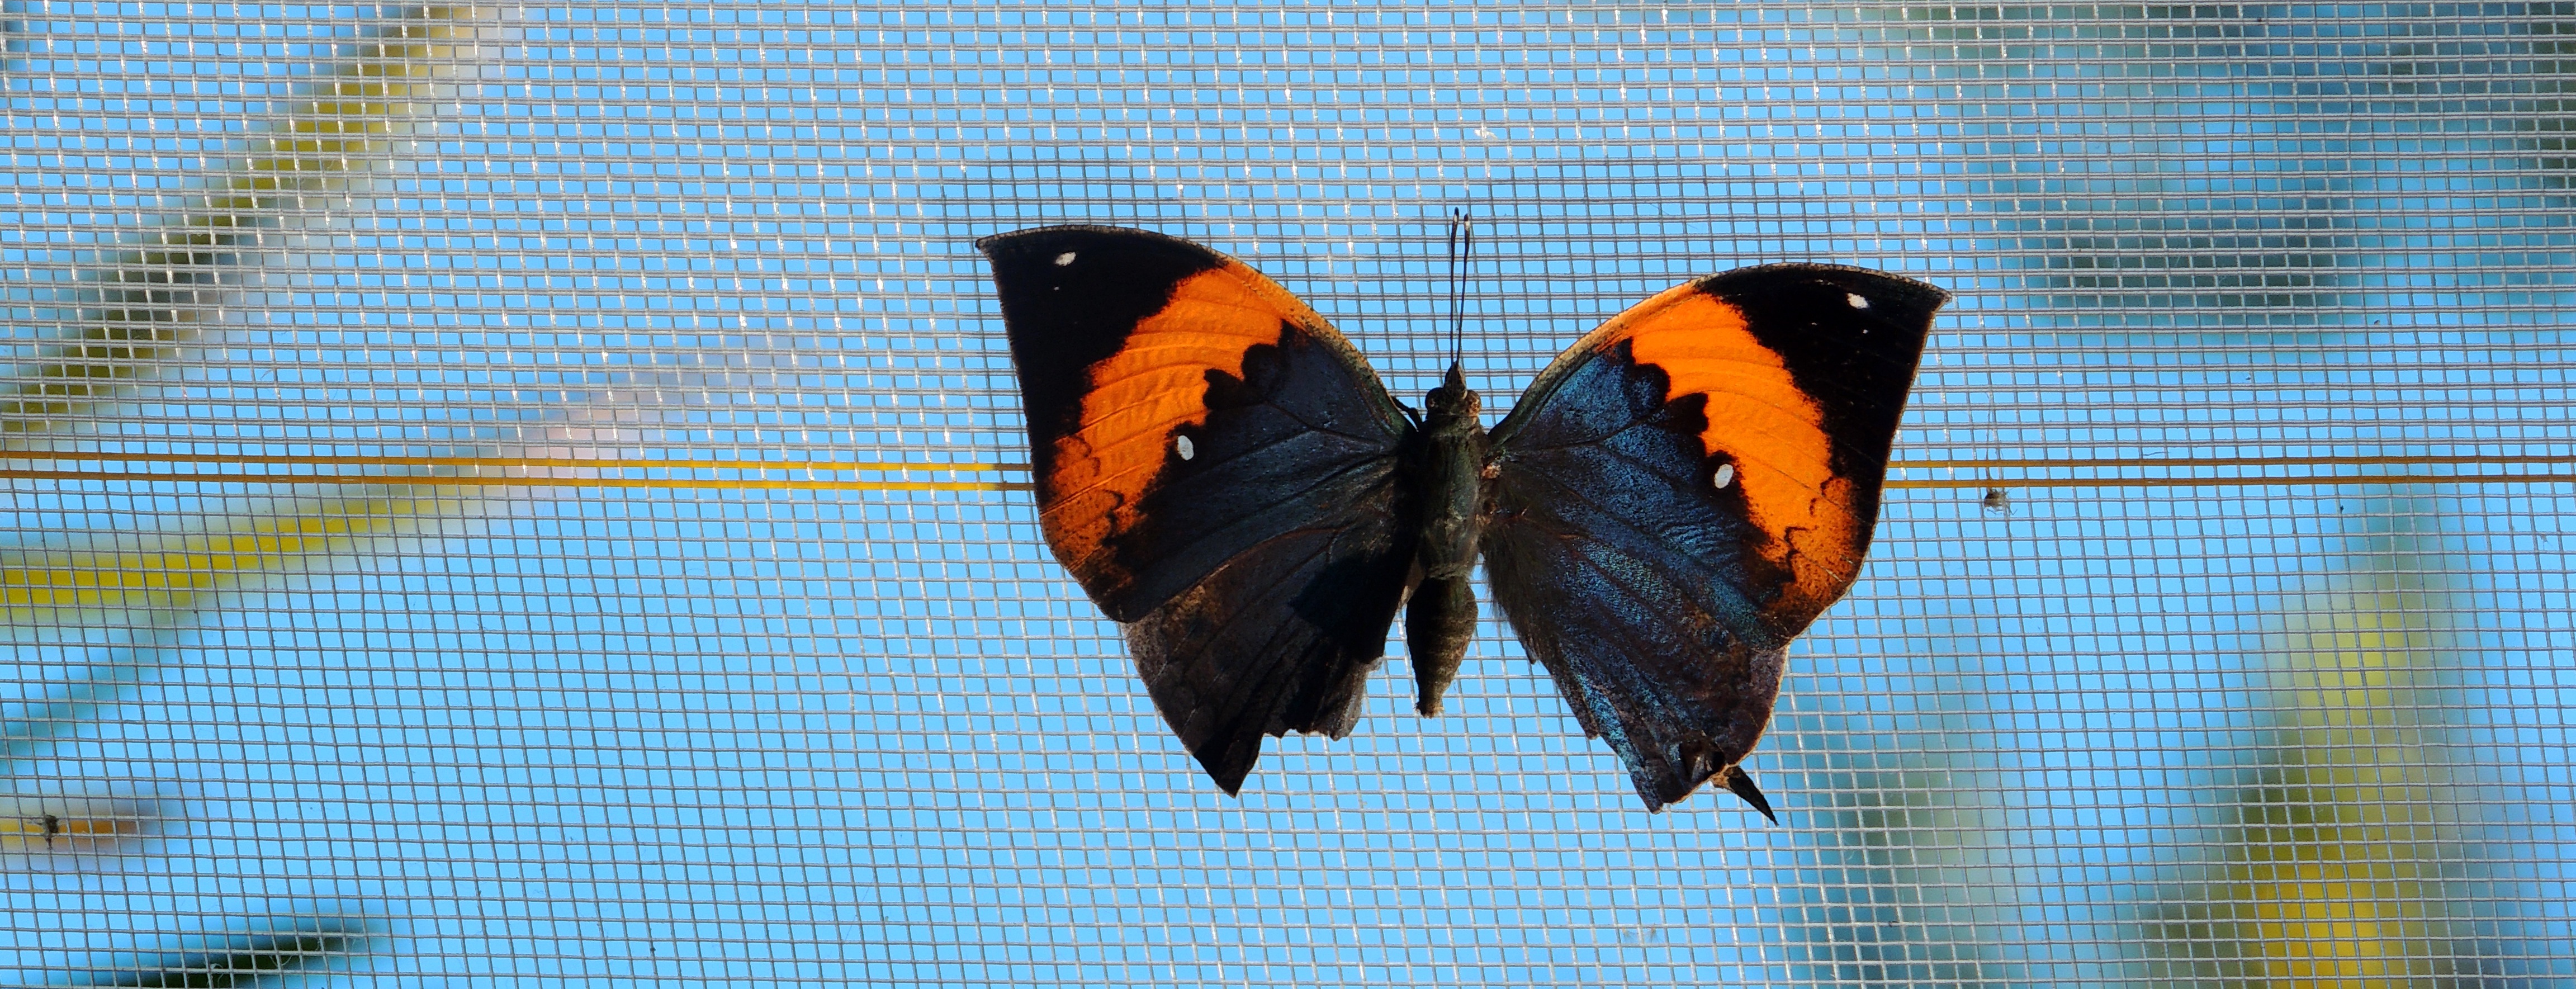
nature, bird, wing, plant, sky, leaf, insect, blue, moth, butterfly, close, fauna, invertebrate, macro photography, moths and butterflies